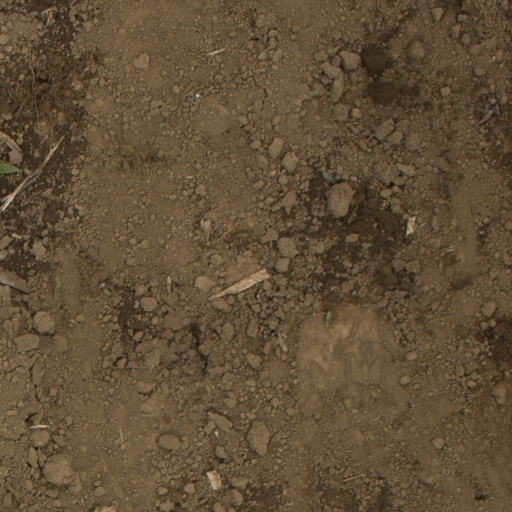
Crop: Jerusalem artichoke